England

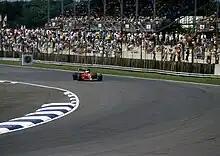
Former Formula One world champion Nigel Mansell driving at Silverstone in 1990. The circuit hosted the first ever World Championship Formula One race in 1950.

Early medieval architecture's secular buildings were simple constructions mainly using timber with thatch for roofing. Ecclesiastical architecture ranged from a synthesis of Hiberno–Saxon monasticism, to Early Christian basilica and architecture characterised by pilaster-strips, blank arcading, baluster shafts and triangular headed openings. After the Norman conquest in 1066 various castles were created; the best known include the Tower of London, Warwick Castle, Durham Castle and Windsor Castle.